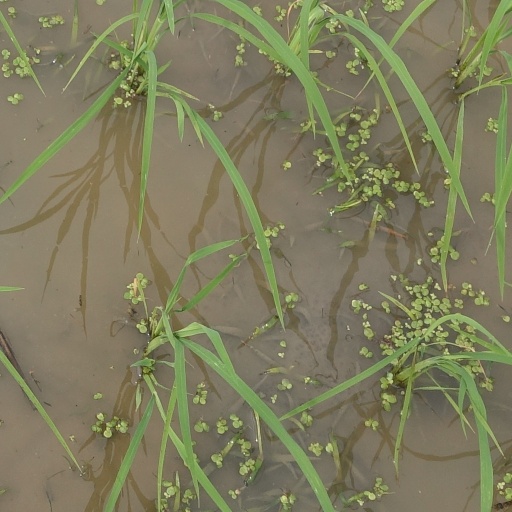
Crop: rice